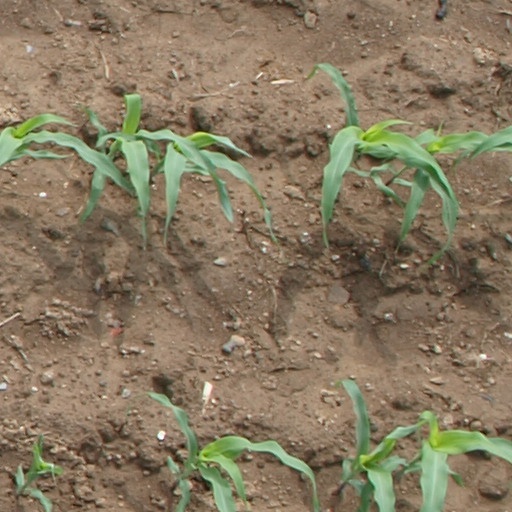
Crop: maize; corn